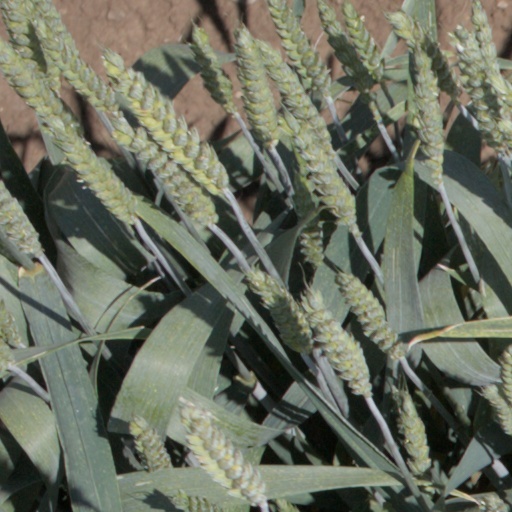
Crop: wheat